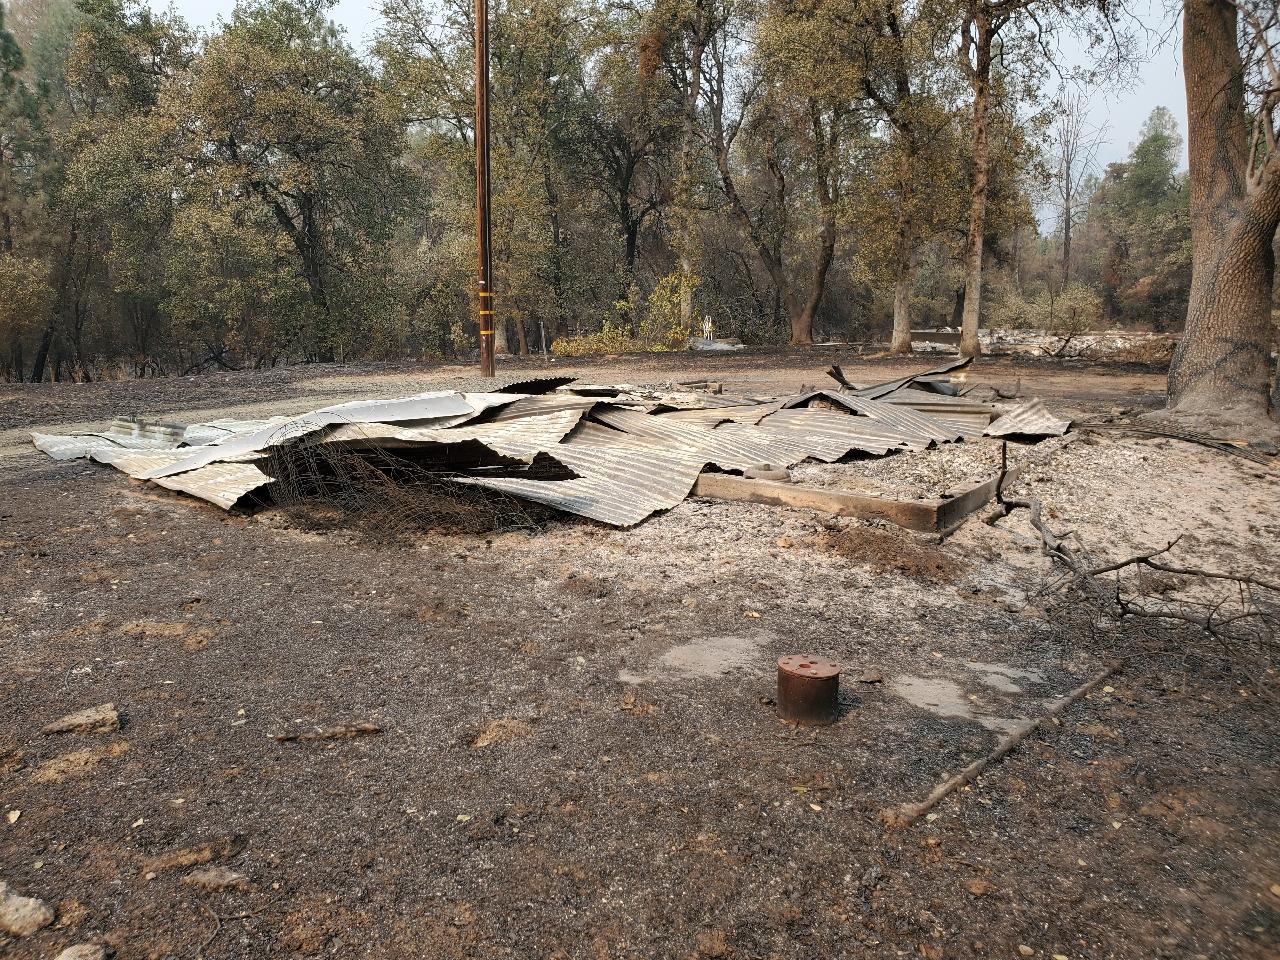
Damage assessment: destroyed